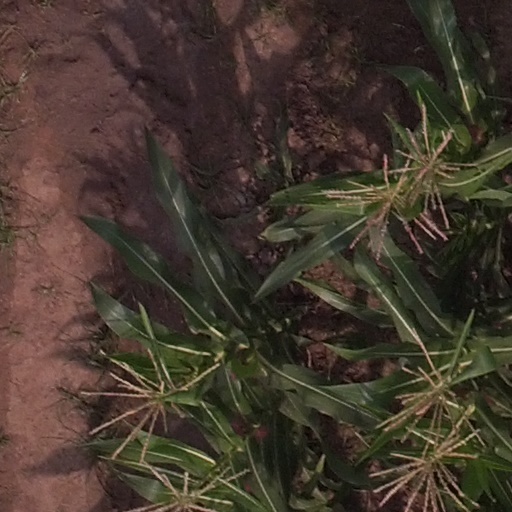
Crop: maize; corn